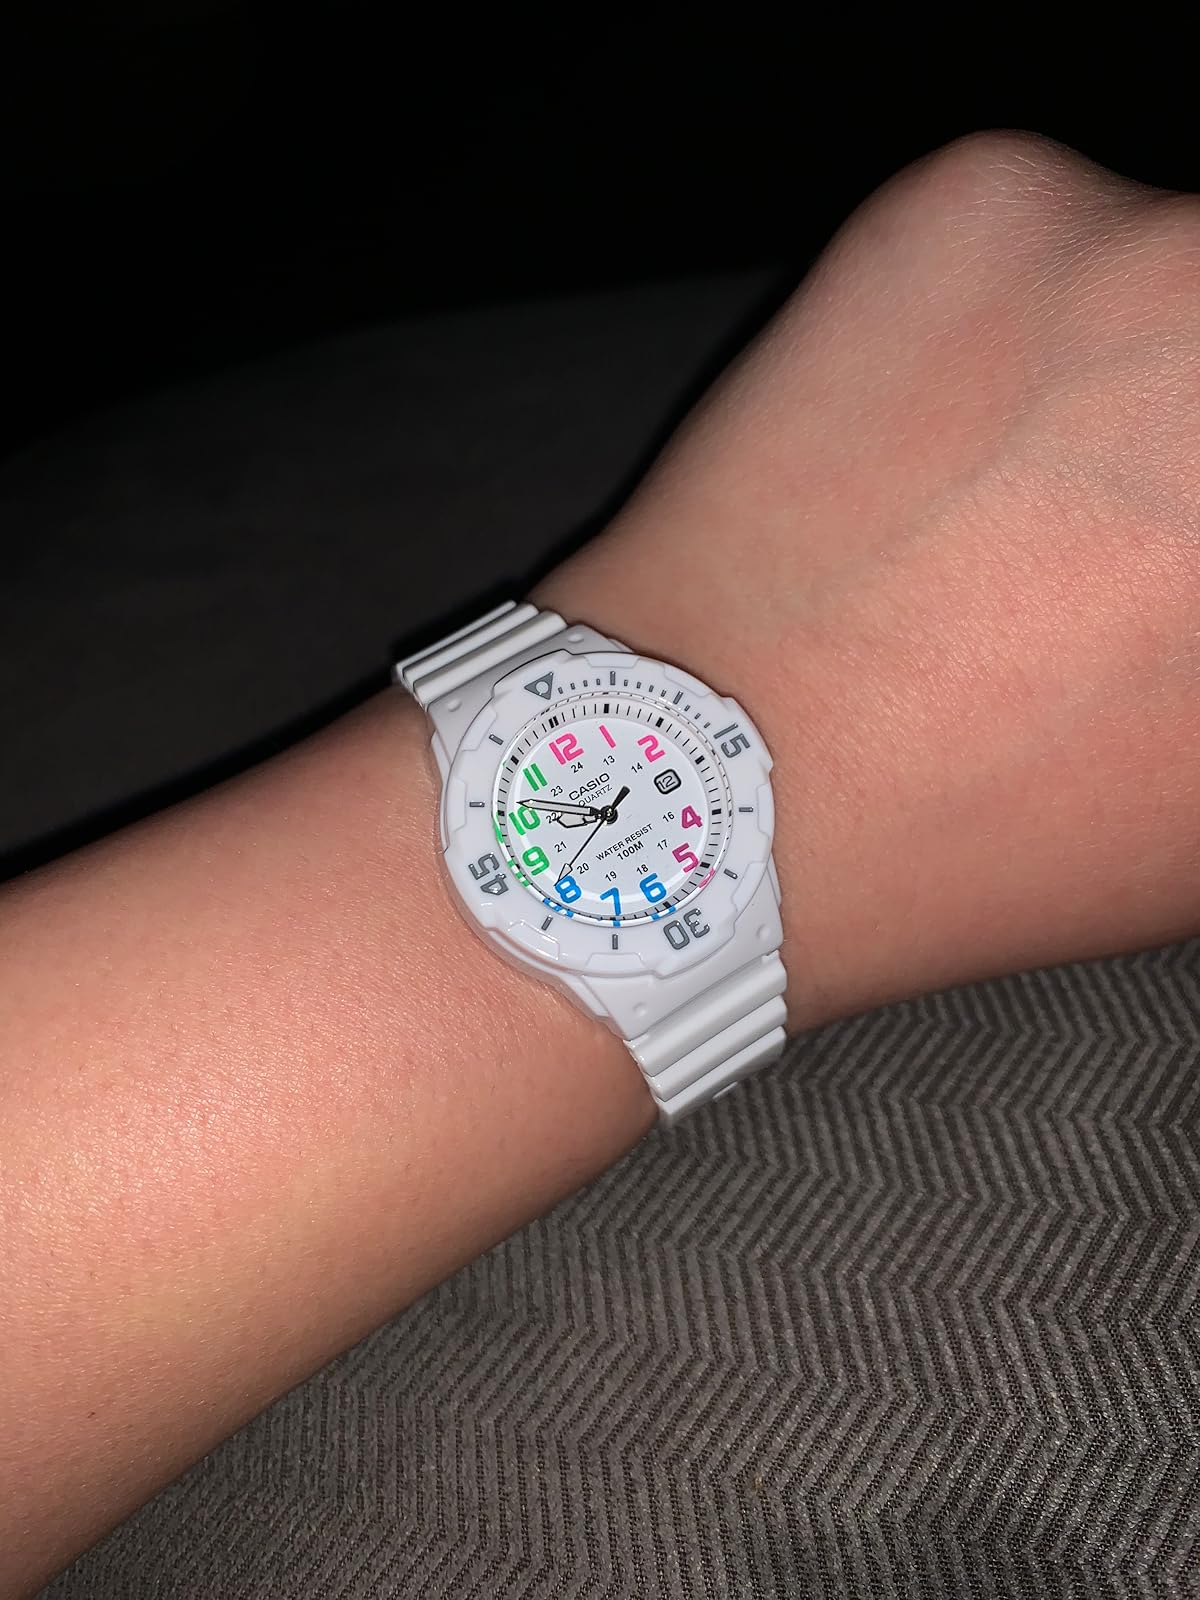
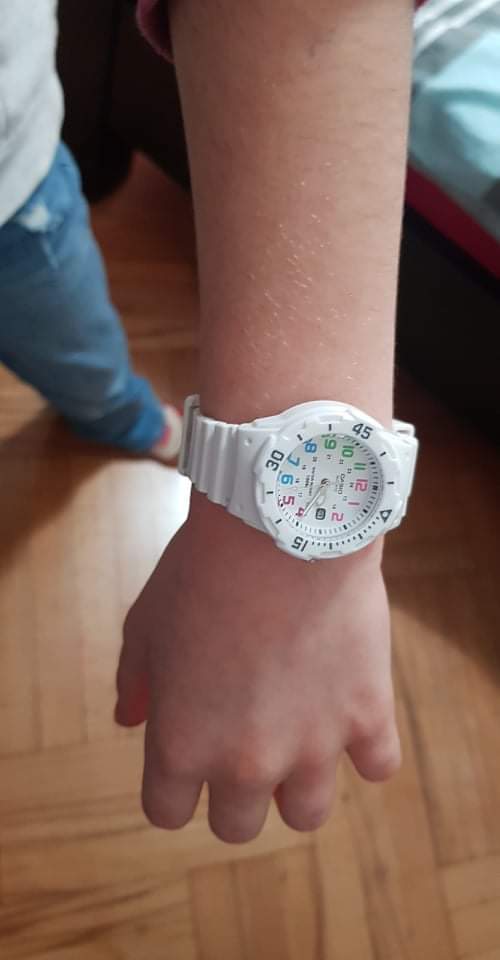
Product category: accessories_watch
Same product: yes